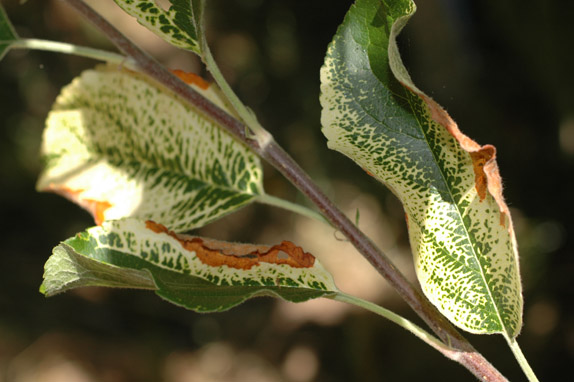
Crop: apple
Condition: mosaic_virus